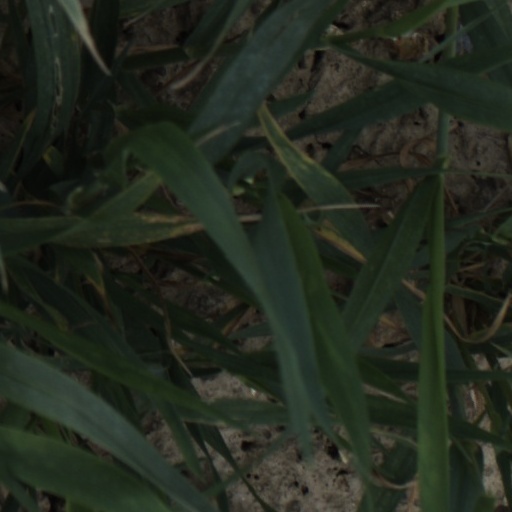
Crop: wheat